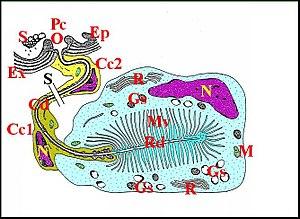
Naatlo splendida, schéma d'une unité glandulaire
La glande labiosternale est un organe prosomatique qui caractérise la famille des Theridiosomatidae. Situé au-dessous du cerveau dans la partie ventrale du prosome ou céphalothorax, il s'ouvre extérieurement sur le sternum par un pore que précède le labium